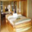
Label: bed